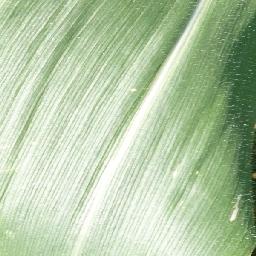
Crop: corn
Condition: (maize)_healthy